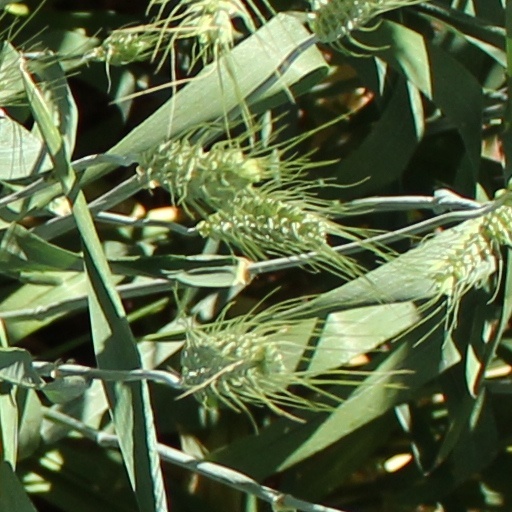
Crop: wheat